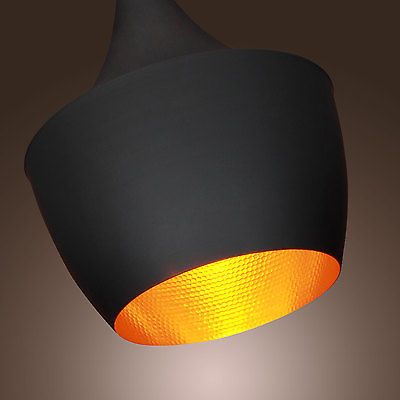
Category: lamp